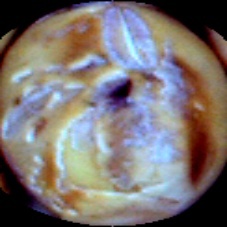
Label: Spotted